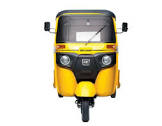
Vehicle type: Auto Rickshaws